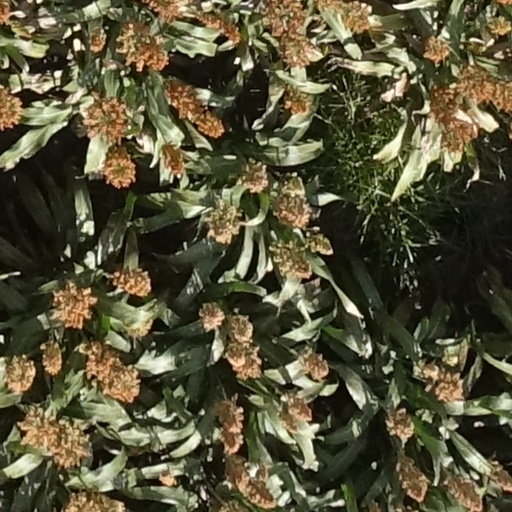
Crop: sorghum